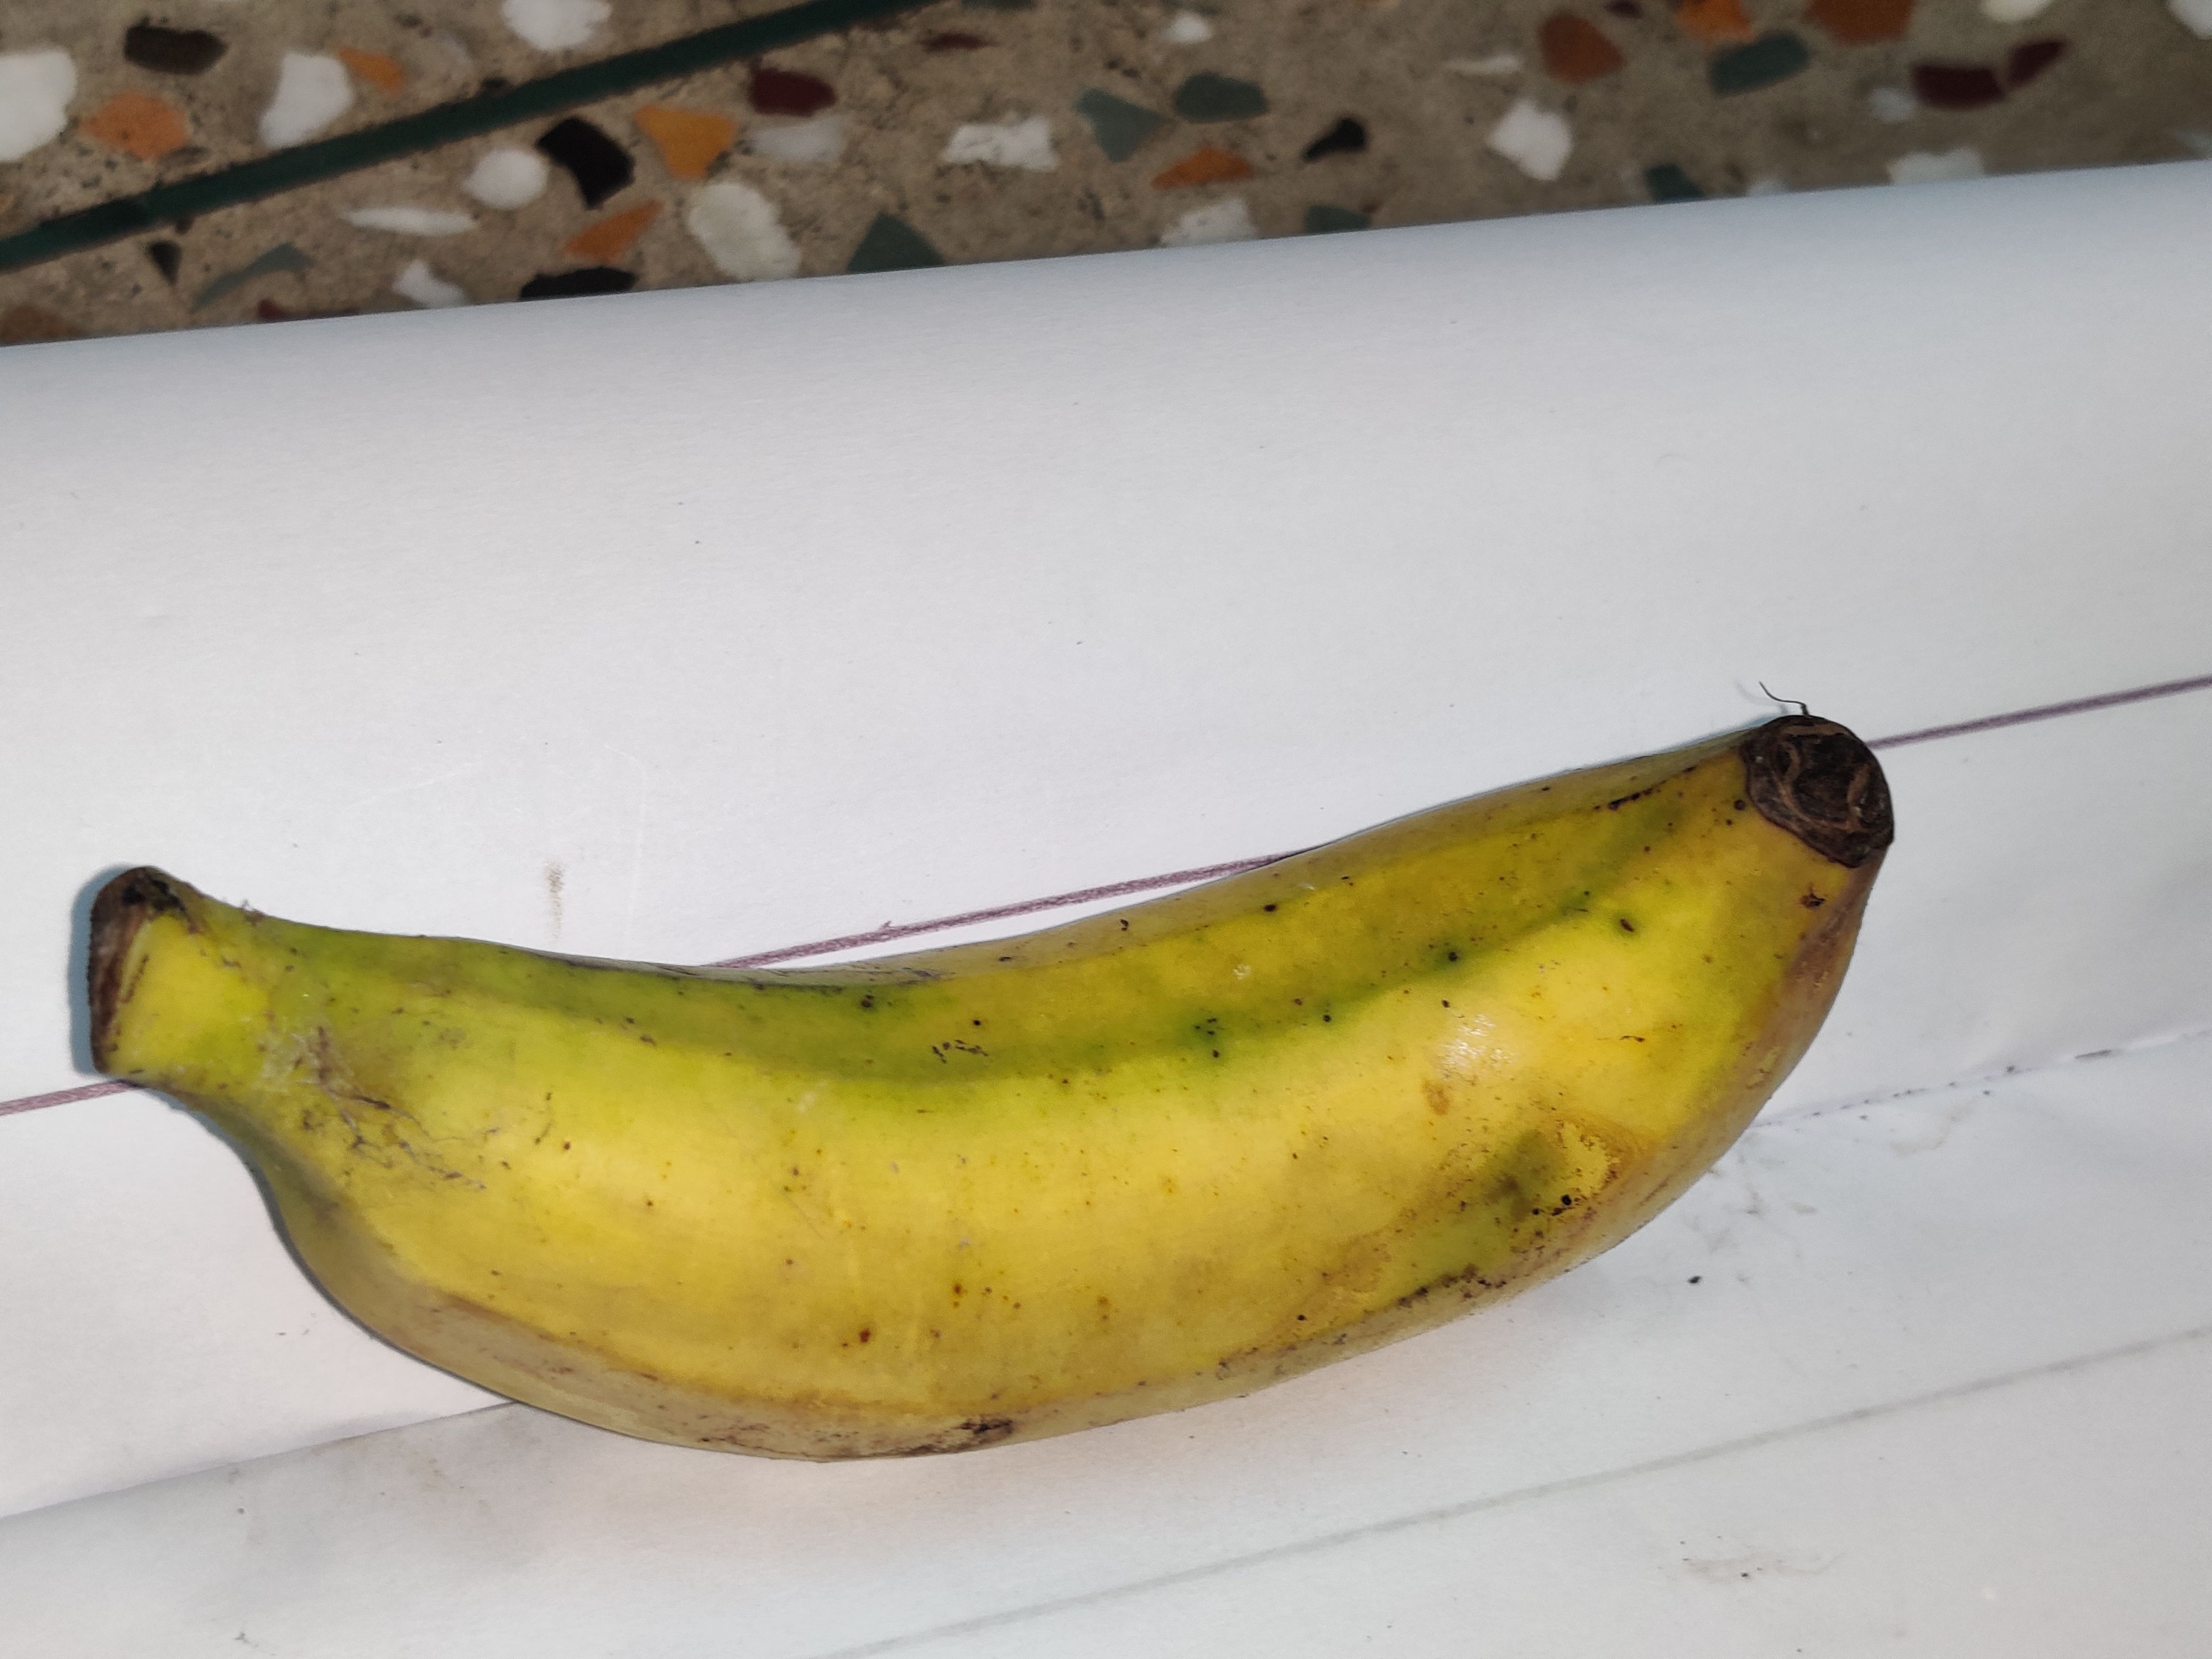
Fruit: banana
Grade: 2nd-grade